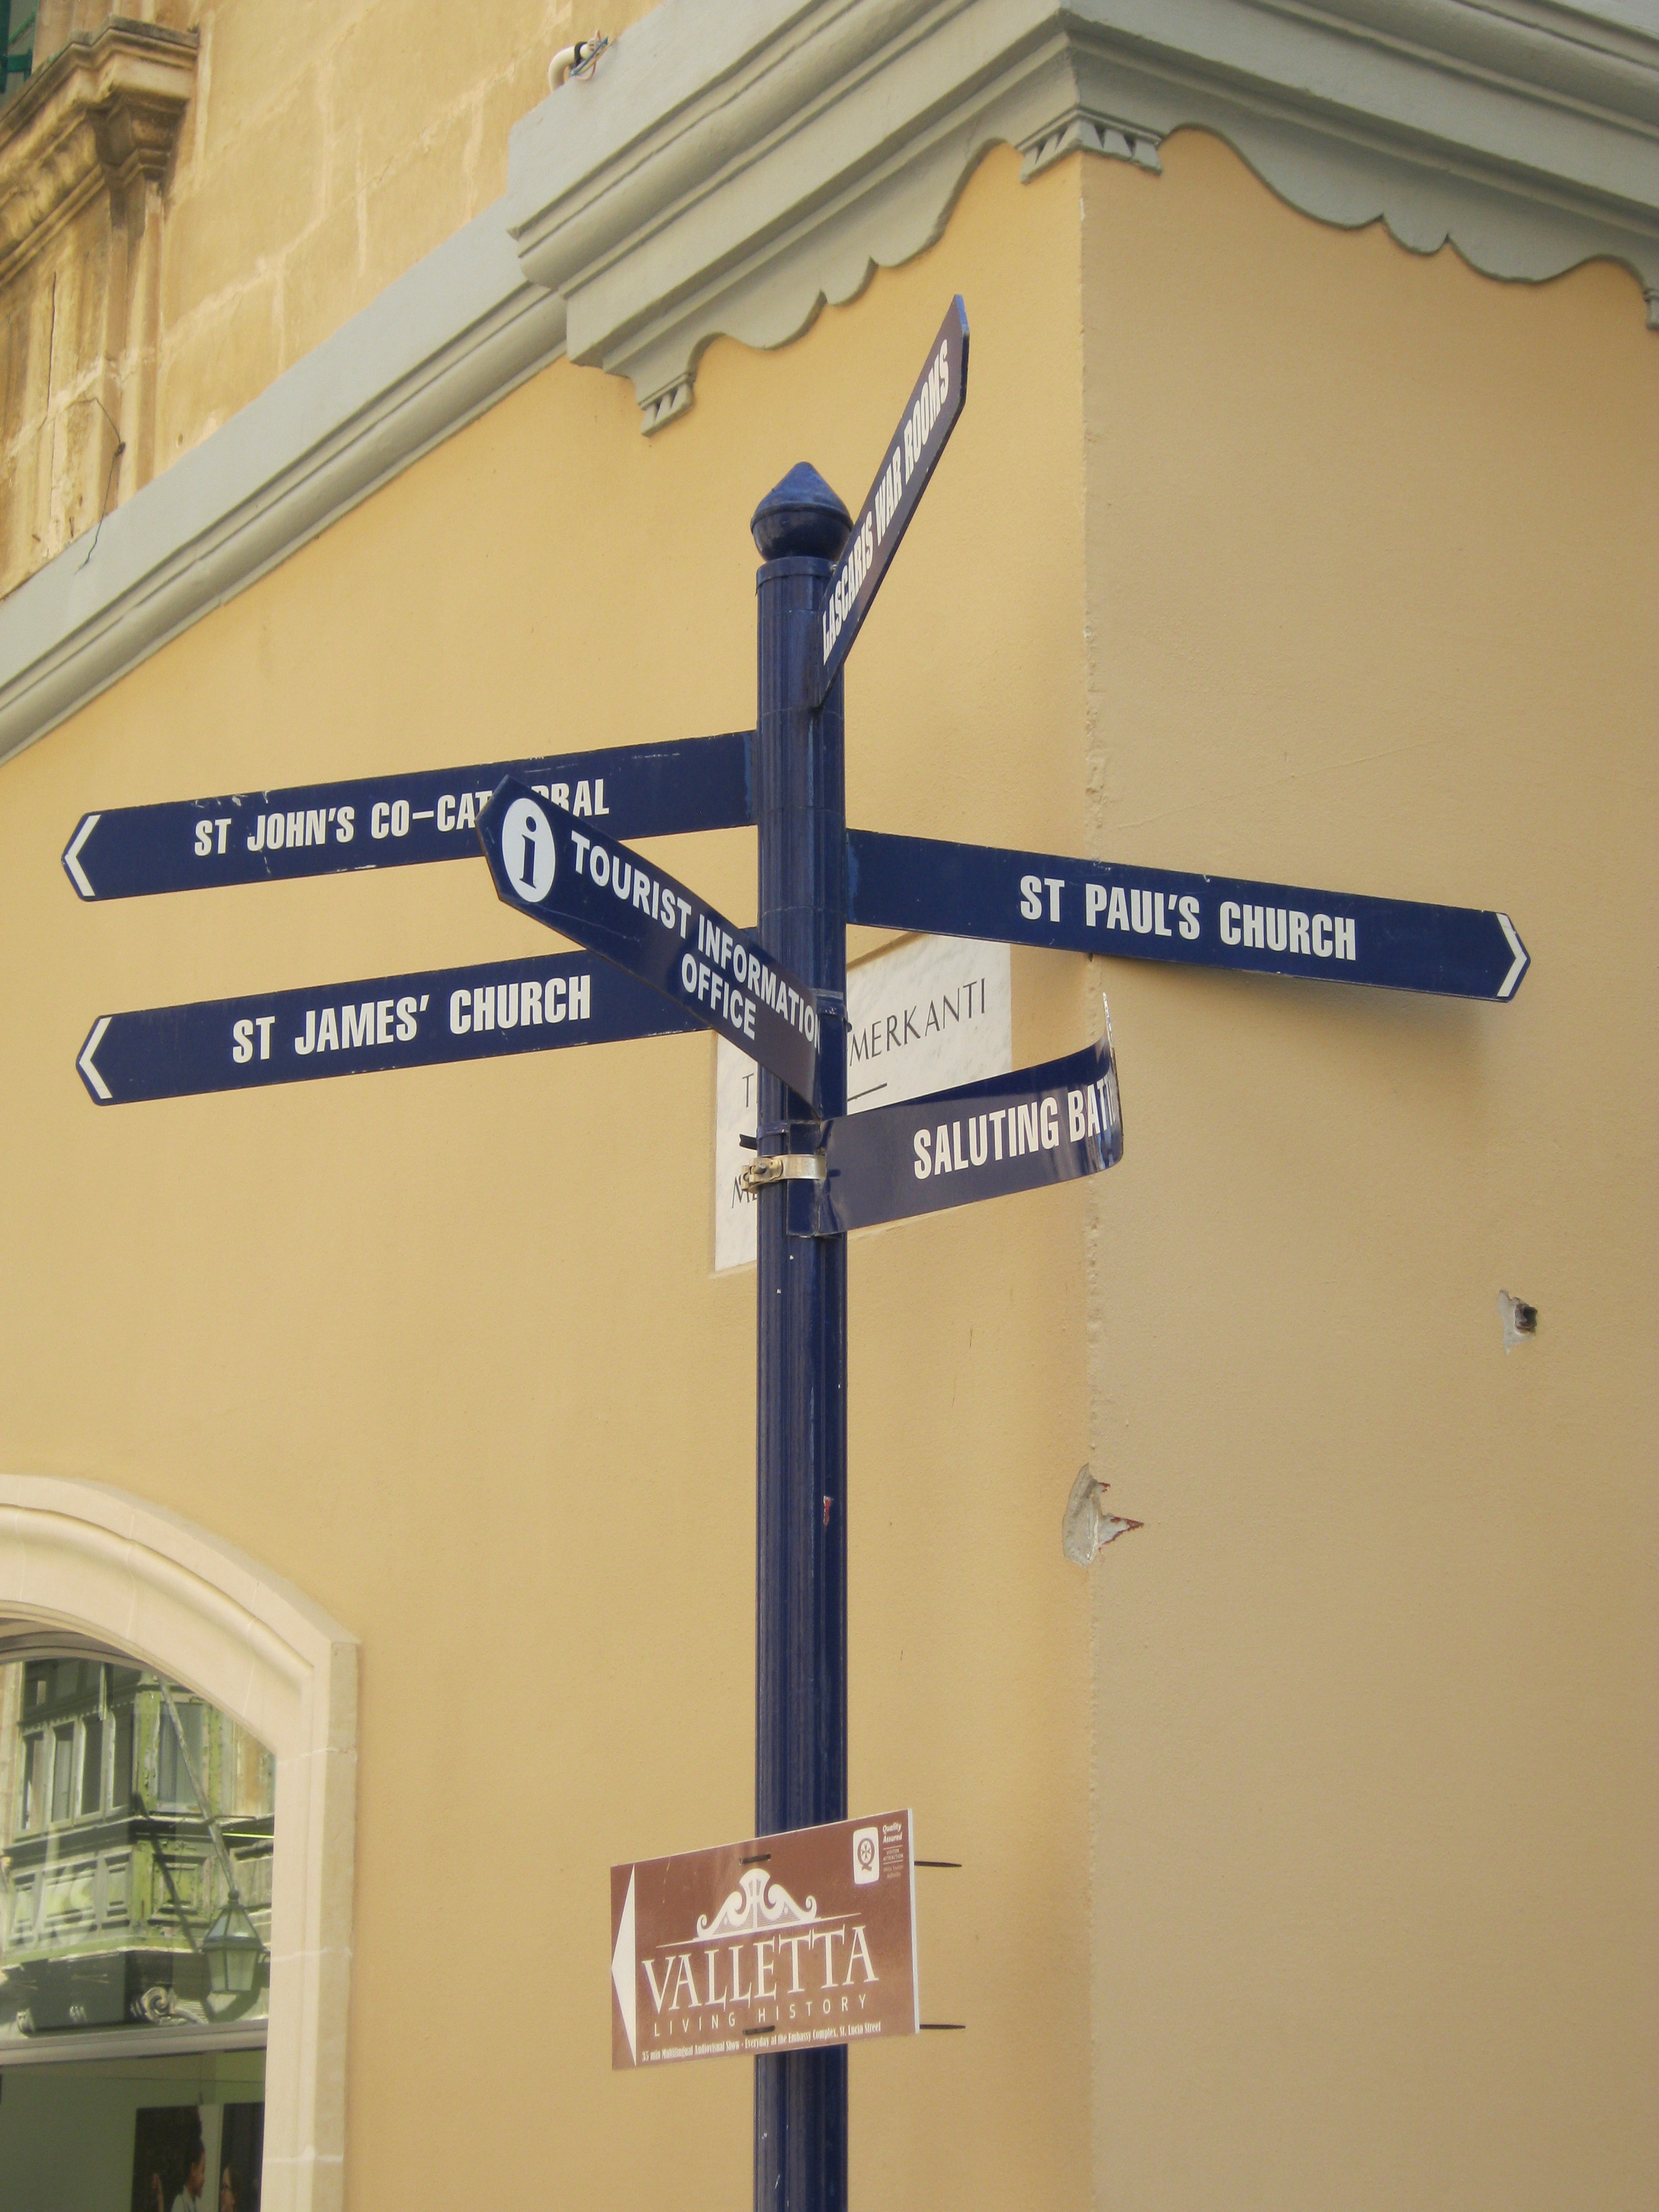
wall, sign, street sign, signage